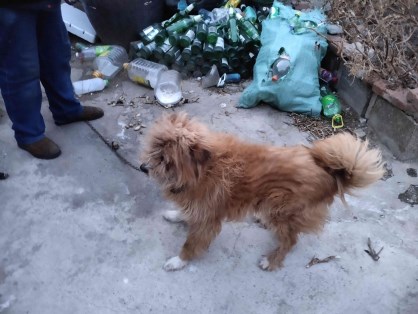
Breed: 3336-n000121-chinese_rural_dog